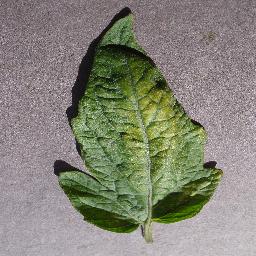
Label: Tomato___Spider_mites Two-spotted_spider_mite